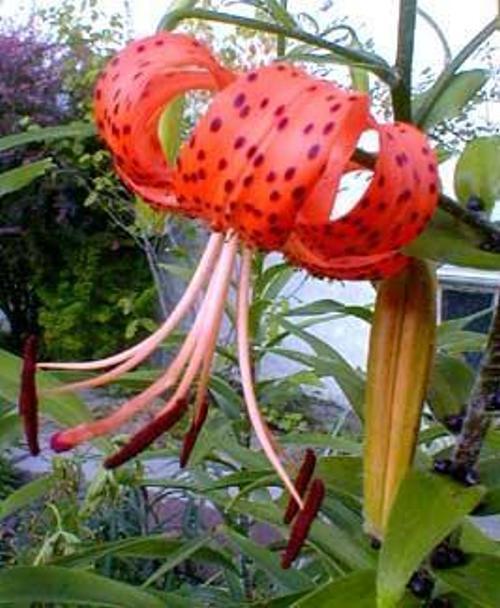
Label: tiger lily